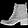
Label: Ankle boot